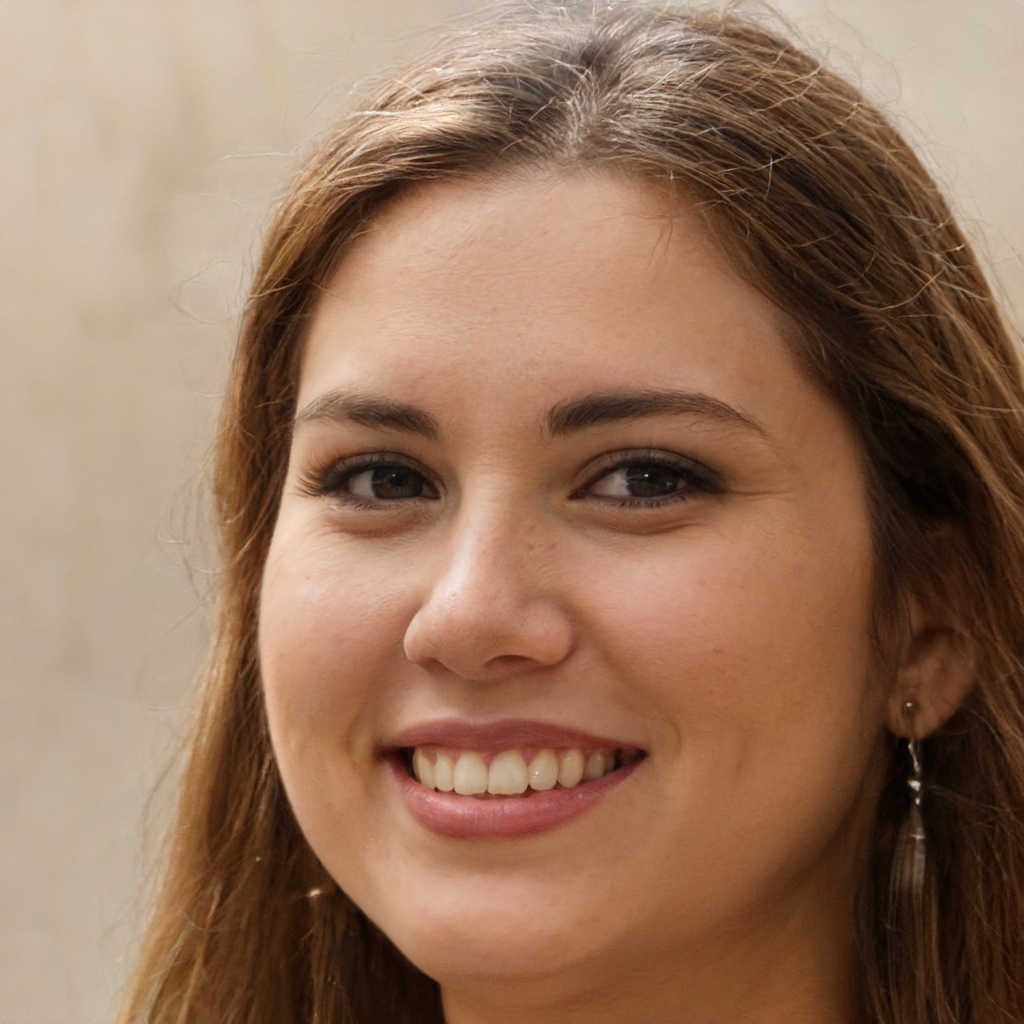
Gender: Female